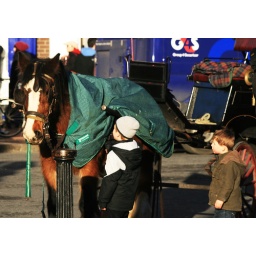
This young boy was absolutely fascinated by this horse at St Stephens Green in the centre of Dublin